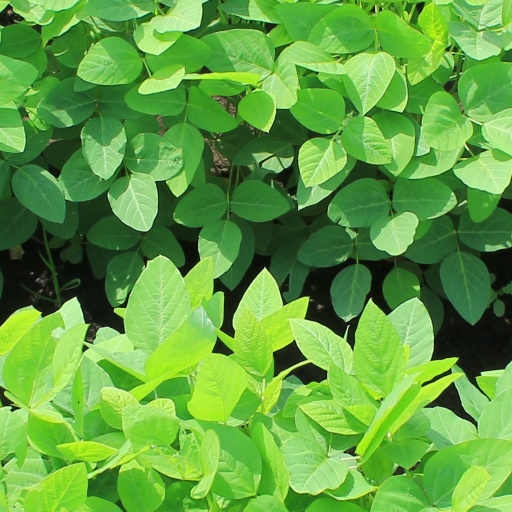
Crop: soybean